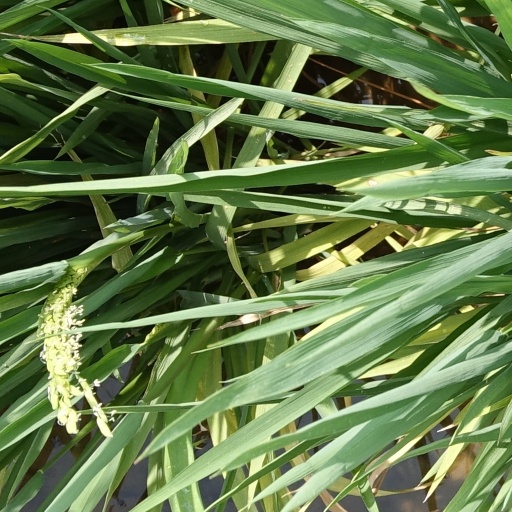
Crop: rice